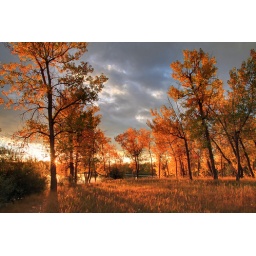
The trees are starting to turn in the Denver area now, especially in the river and lake areas.